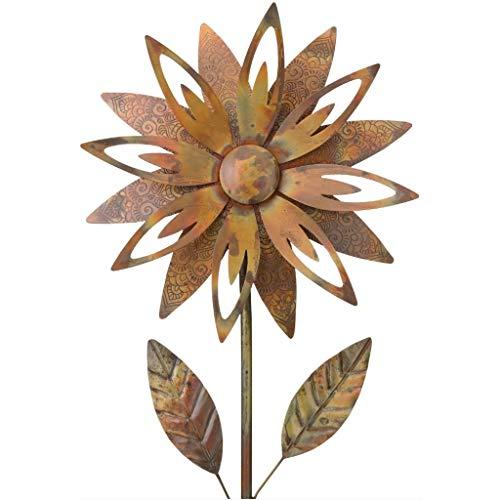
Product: Regal Art & Gift 20451 Copper Star Flower Garden Stake, Flamed
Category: Toys & Games | Sports & Outdoor Play | Kites & Wind Spinners | Wind Spinners
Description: Copper plated metal flower stake.
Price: $36.49